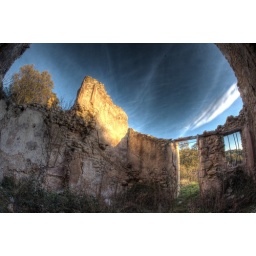
HDR Photo of an old building in ruins near my house in the south of France